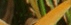
Label: Wheat___Brown_Rust